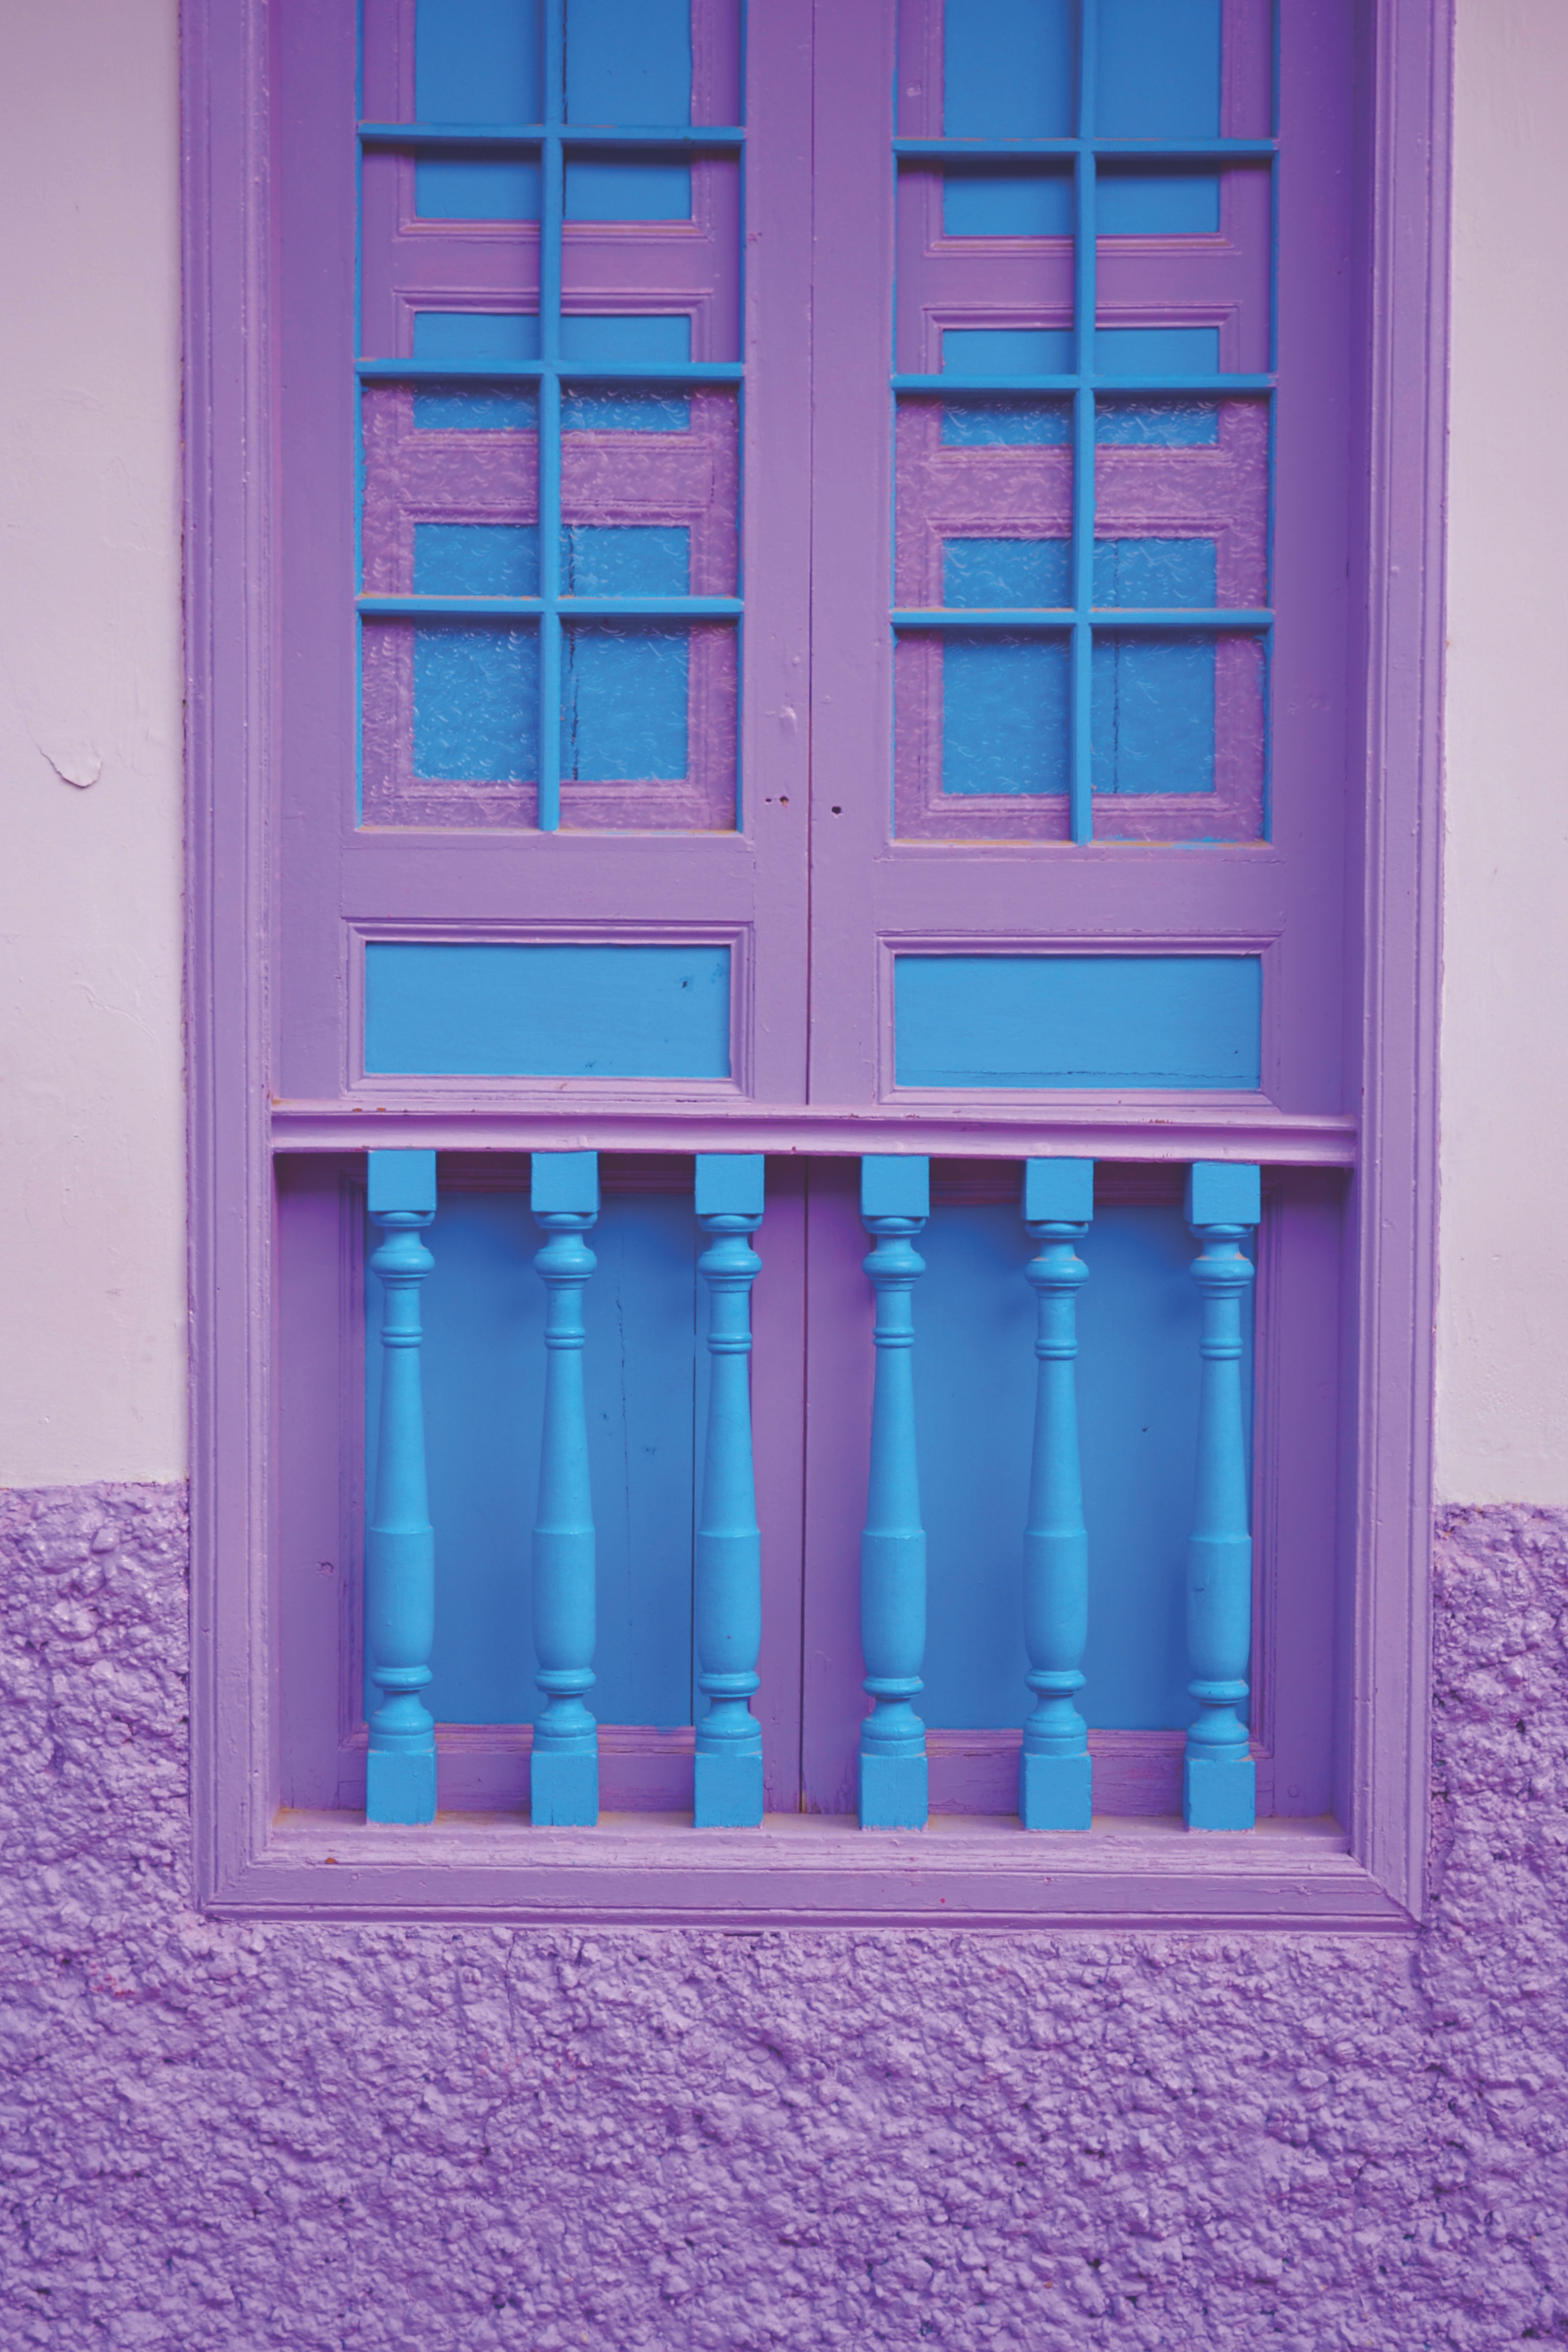
window, wall, line, green, color, facade, blue, furniture, door, interior design, shape, window covering